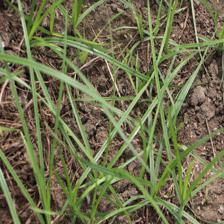
Label: Grass